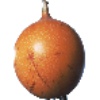
Label: granadilla